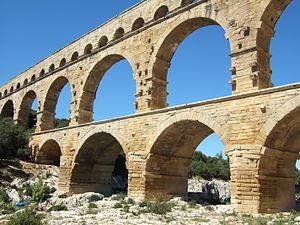
L’histoire des techniques est l’étude de toutes les réalisations techniques de l’Homme, de leur contexte d’apparition comme de leurs répercussions sur la société. La lecture la plus courante de cette histoire est que les progrès techniques répondent à des nécessités économiques, militaires ou sociales, et sont personnalisés par des intentions et des projets individuels. Leurs histoires au cours des âges sont donc étroitement liées aux évolutions des diverses civilisations humaines.
Nemausus est le nom antique de l'actuelle ville de Nîmes. Il s'agit, à partir du IIIᵉ siècle av. J.-C., de la capitale de la tribu des Volques Arécomiques, l’une des tribus de Gaule narbonnaise. À l'époque romaine, la ville est l’une des plus vastes de Gaule au niveau de la superficie et compte vingt mille habitants à son apogée. À titre de comparaison, Lugdunum capitale des Gaules, compte à la même époque environ cinquante mille habitants.
L'histoire de France commence avec les premières occupations humaines du territoire correspondant au pays actuel. Aux groupes présents depuis le Paléolithique et le Néolithique, sont venues s'ajouter, à l'Âge du bronze et à l'Âge du fer, des vagues successives de Celtes, puis au IIIᵉ siècle de peuples germains et au IXᵉ siècle de scandinaves appelés Normands.